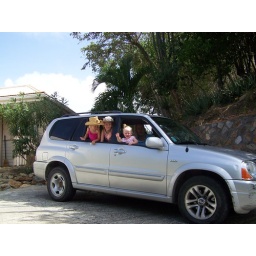
The girls in the rental car